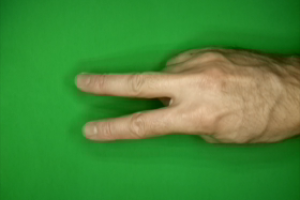
Label: scissors